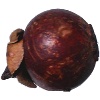
Label: mangostan